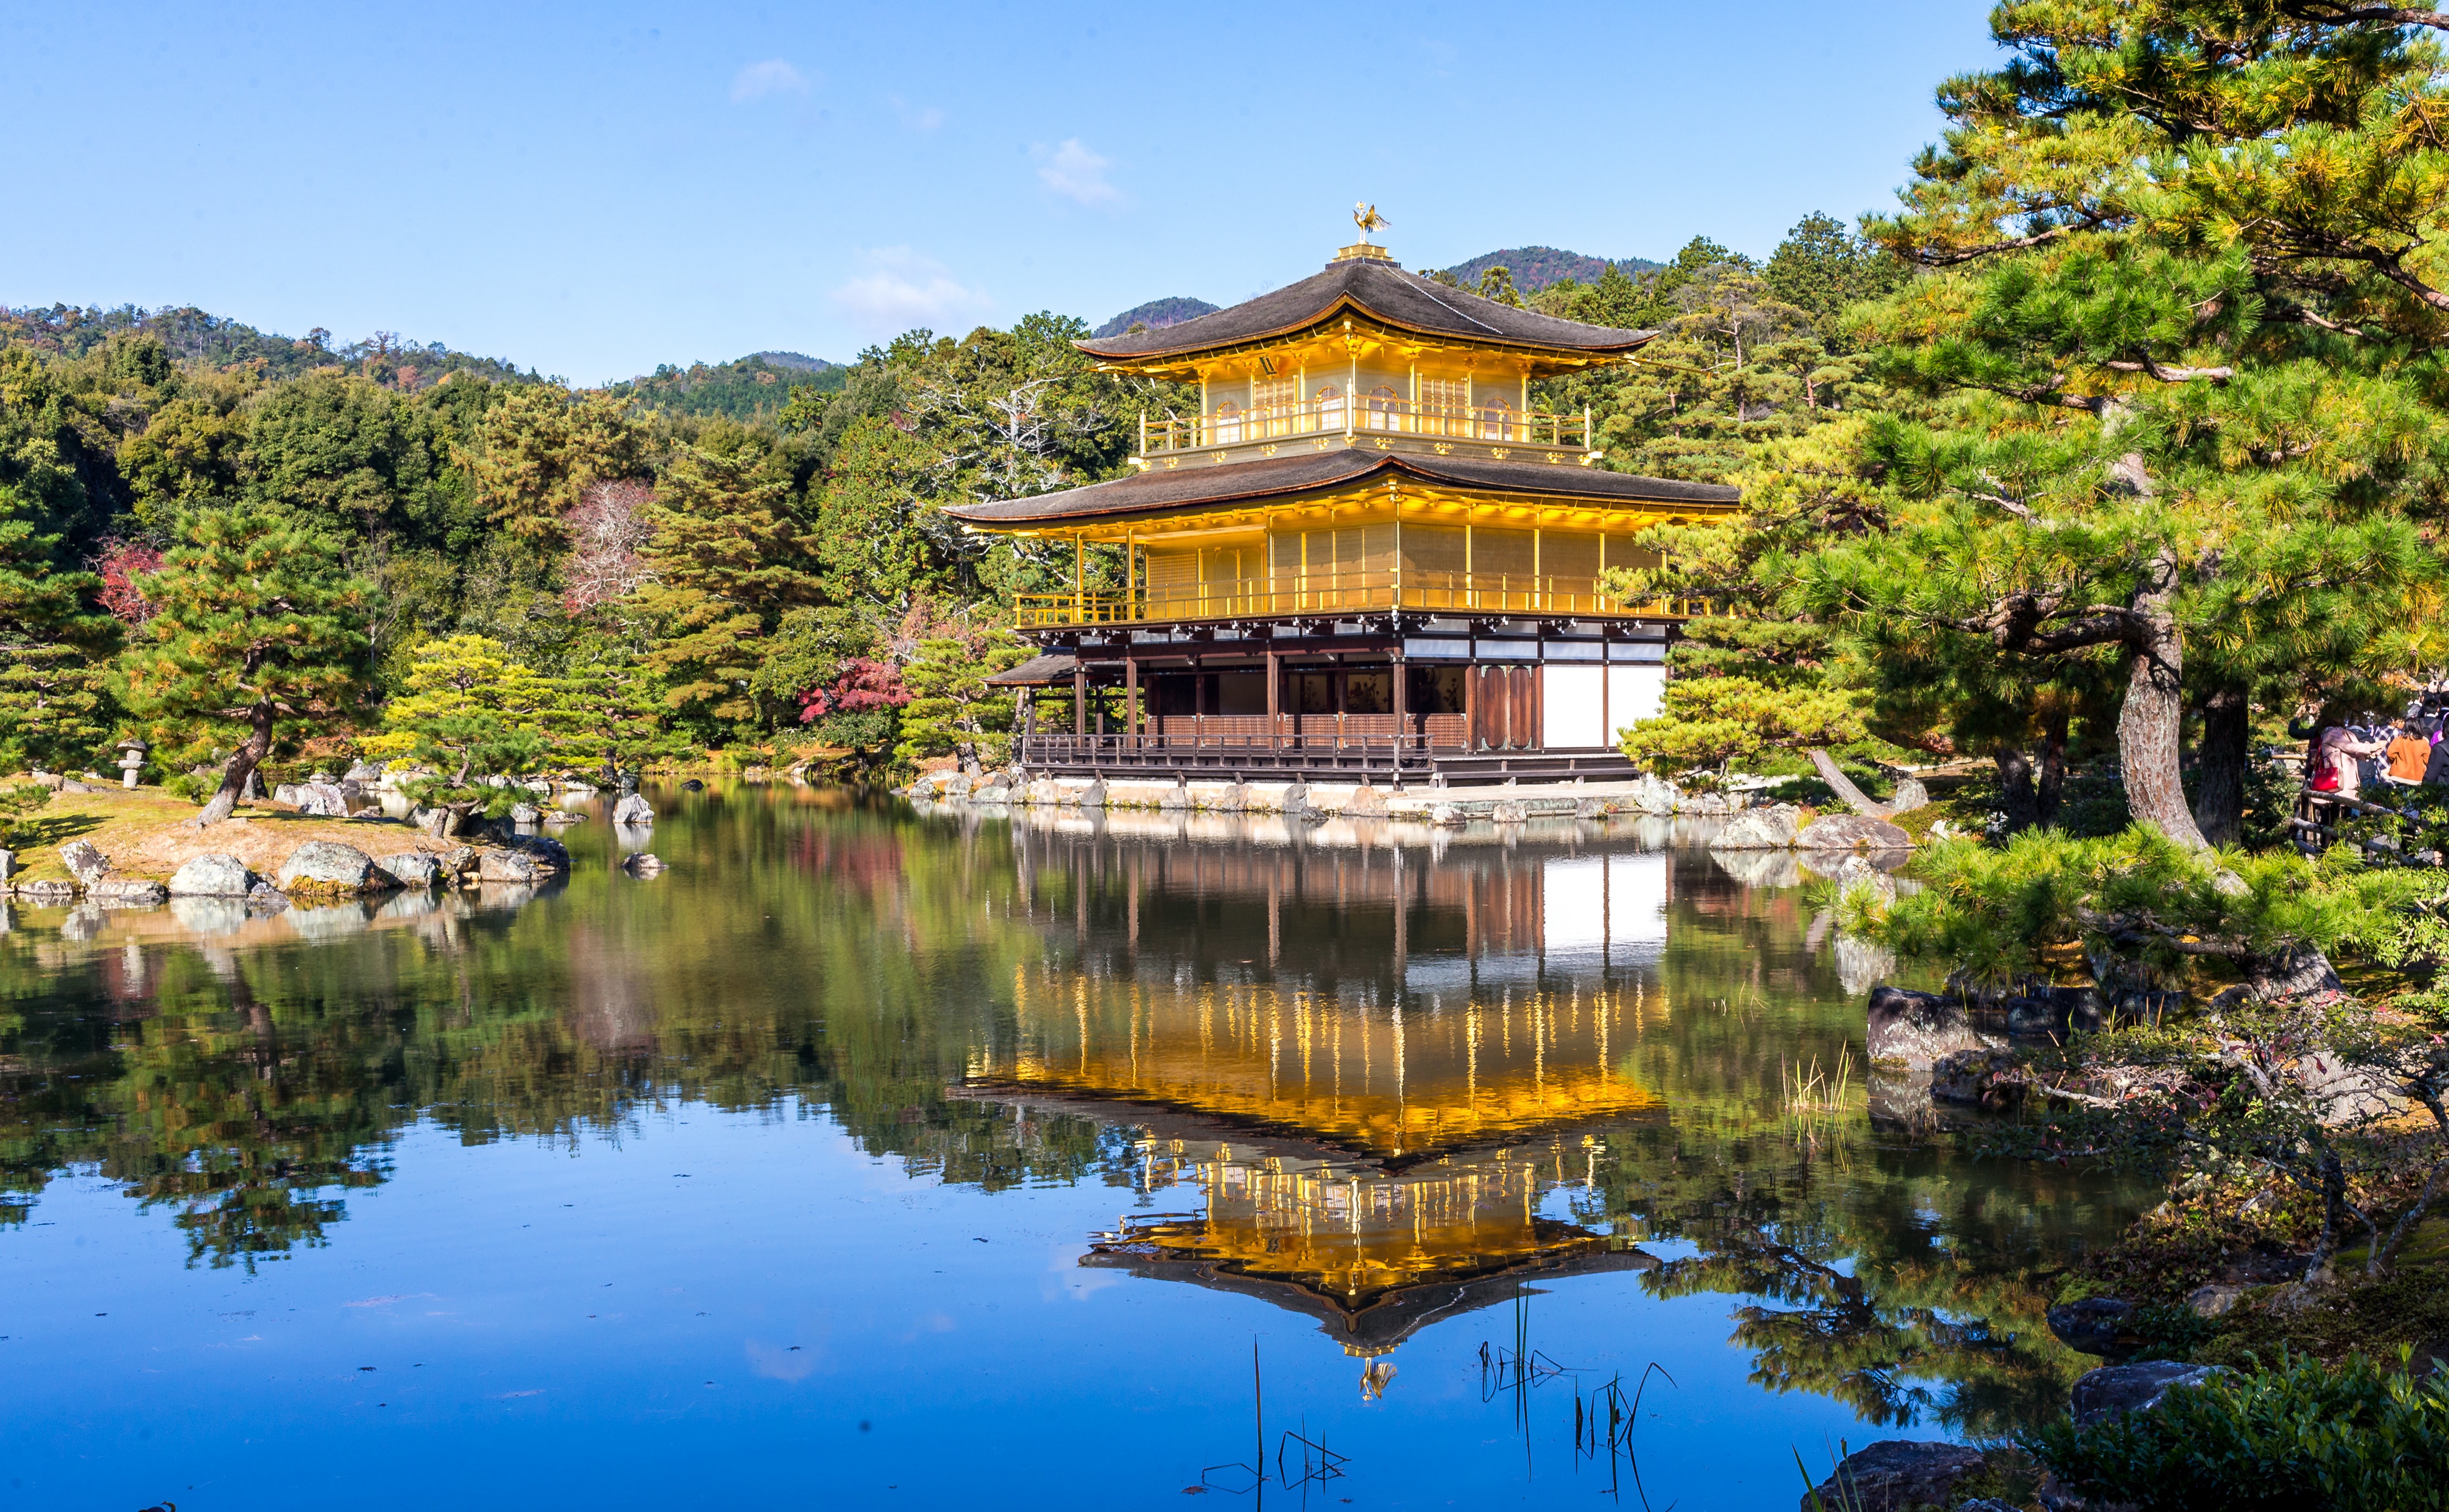
pond, reflection, garden, temple, botanical garden, estate, pagoda, reflecting pool